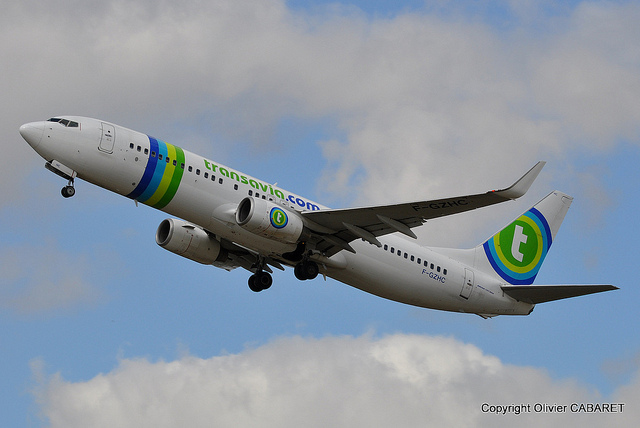
A passenger aircraft flies in front of the clouds.